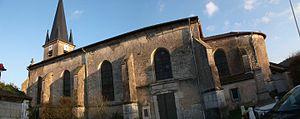
vue,à Velaines_de l'église_et_du monument_aux_morts.
Velaines est une commune française située dans le département de la Meuse, en région Grand Est.